Kadhal Azhivathillai

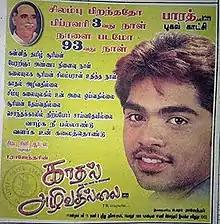
Poster

Kadhal Azhivathillai is a 2002 Indian Tamil-language romantic action film written, directed and produced by T. Rajendar, who also composed the music and portrayed a supporting role. It stars his son Silambarasan (in his debut as a lead actor) and Charmy Kaur. The film released on 4 November 2002 and was average at the box office.